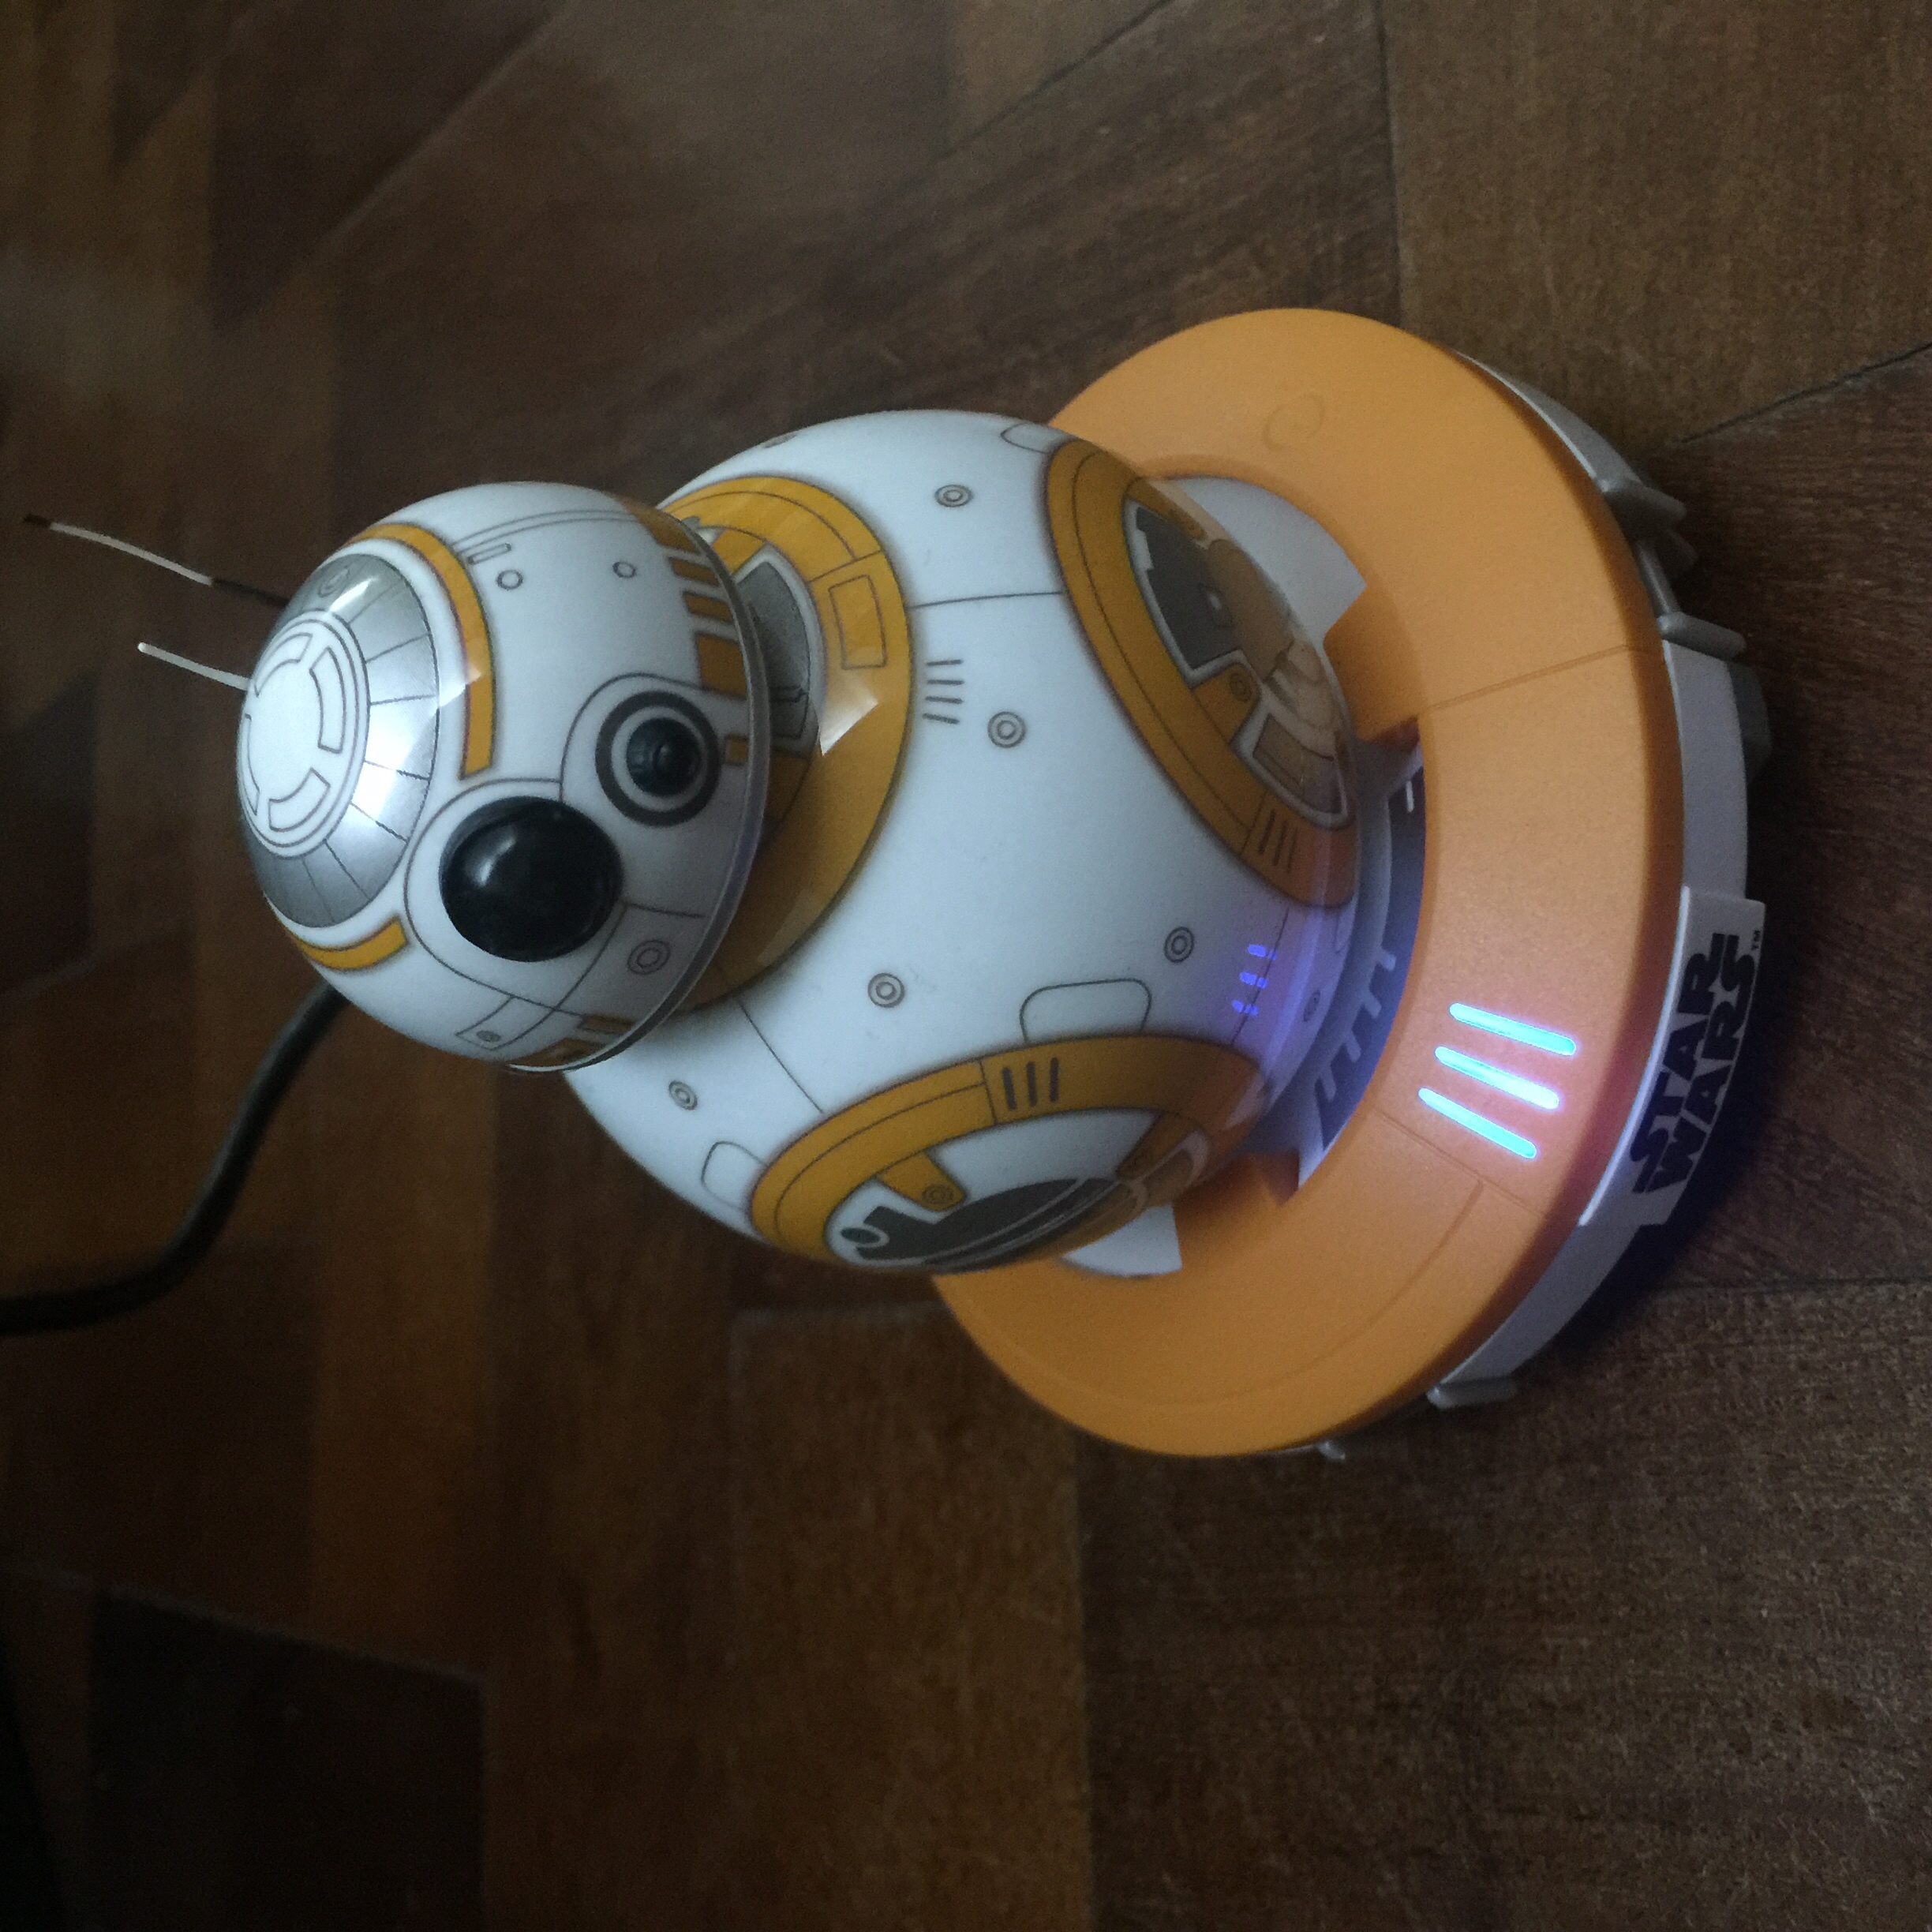
machine, lighting, art, robot, 006, small appliance